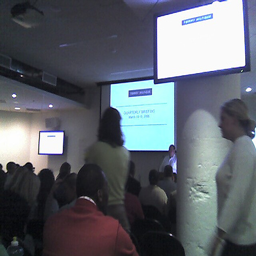
The people look up at the big screens.
A group of people sitting and standing in front of a man speaking with three screens on the wall.
A group of people observing a man doing a presentation on some television screens.
A group of people sitting in a room.
People sitting in a room with large screens.